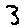
Label: 3